Miss America 1945

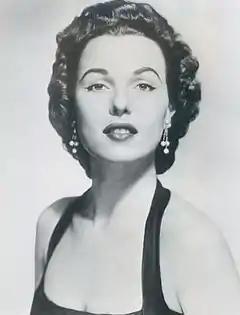
Miss New York City, Bess Myerson: Miss America 1945 (Image taken in 1957)

Bess Myerson was the first Jewish-American and the first Miss New York (competing as Miss New York City, a competition organized by a local radio station) to win the Miss America Pageant as Miss America 1945. As the only Jewish contestant, Myerson was encouraged by the pageant directors to change her name to "Bess Meredith" or "Beth Merrick" but she refused. After winning the title (and as a Jewish Miss America), Myerson received few endorsements and later recalled that "I couldn't even stay in certain hotels [...] there would be signs that read no coloreds, no Jews, no dogs. I felt so rejected. Here I was chosen to represent American womanhood and then America treated me like this." Consequently, she curtailed her Miss America tour and instead embarked on a journey with the Anti-Defamation League. In this capacity, she spoke against discrimination in a talk entitled, "You Can't Be Beautiful and Hate."